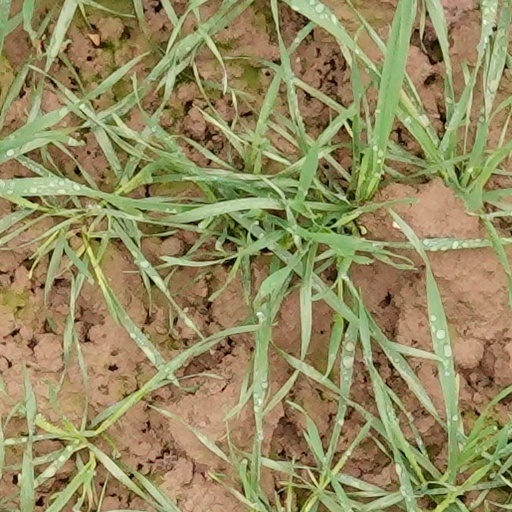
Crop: wheat